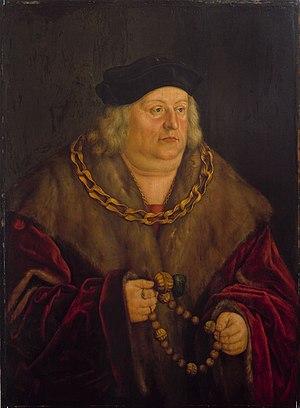
Albert IV le Sage fut le dernier duc de Bavière-Munich et, à partir de 1503, le premier duc de la Bavière réunifiée.
Cette page dresse une liste de personnalités nées au cours de l'année 1447 :